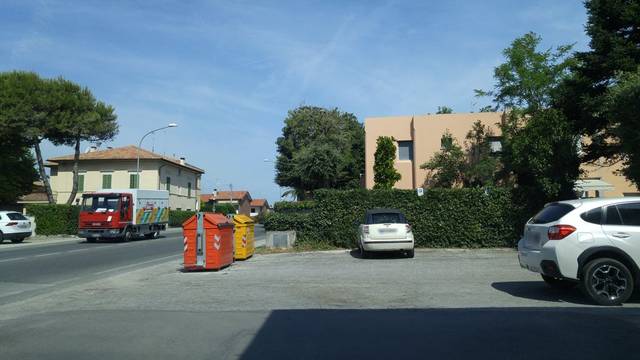
Region: Italy
Coordinates: 43.85, 13.007